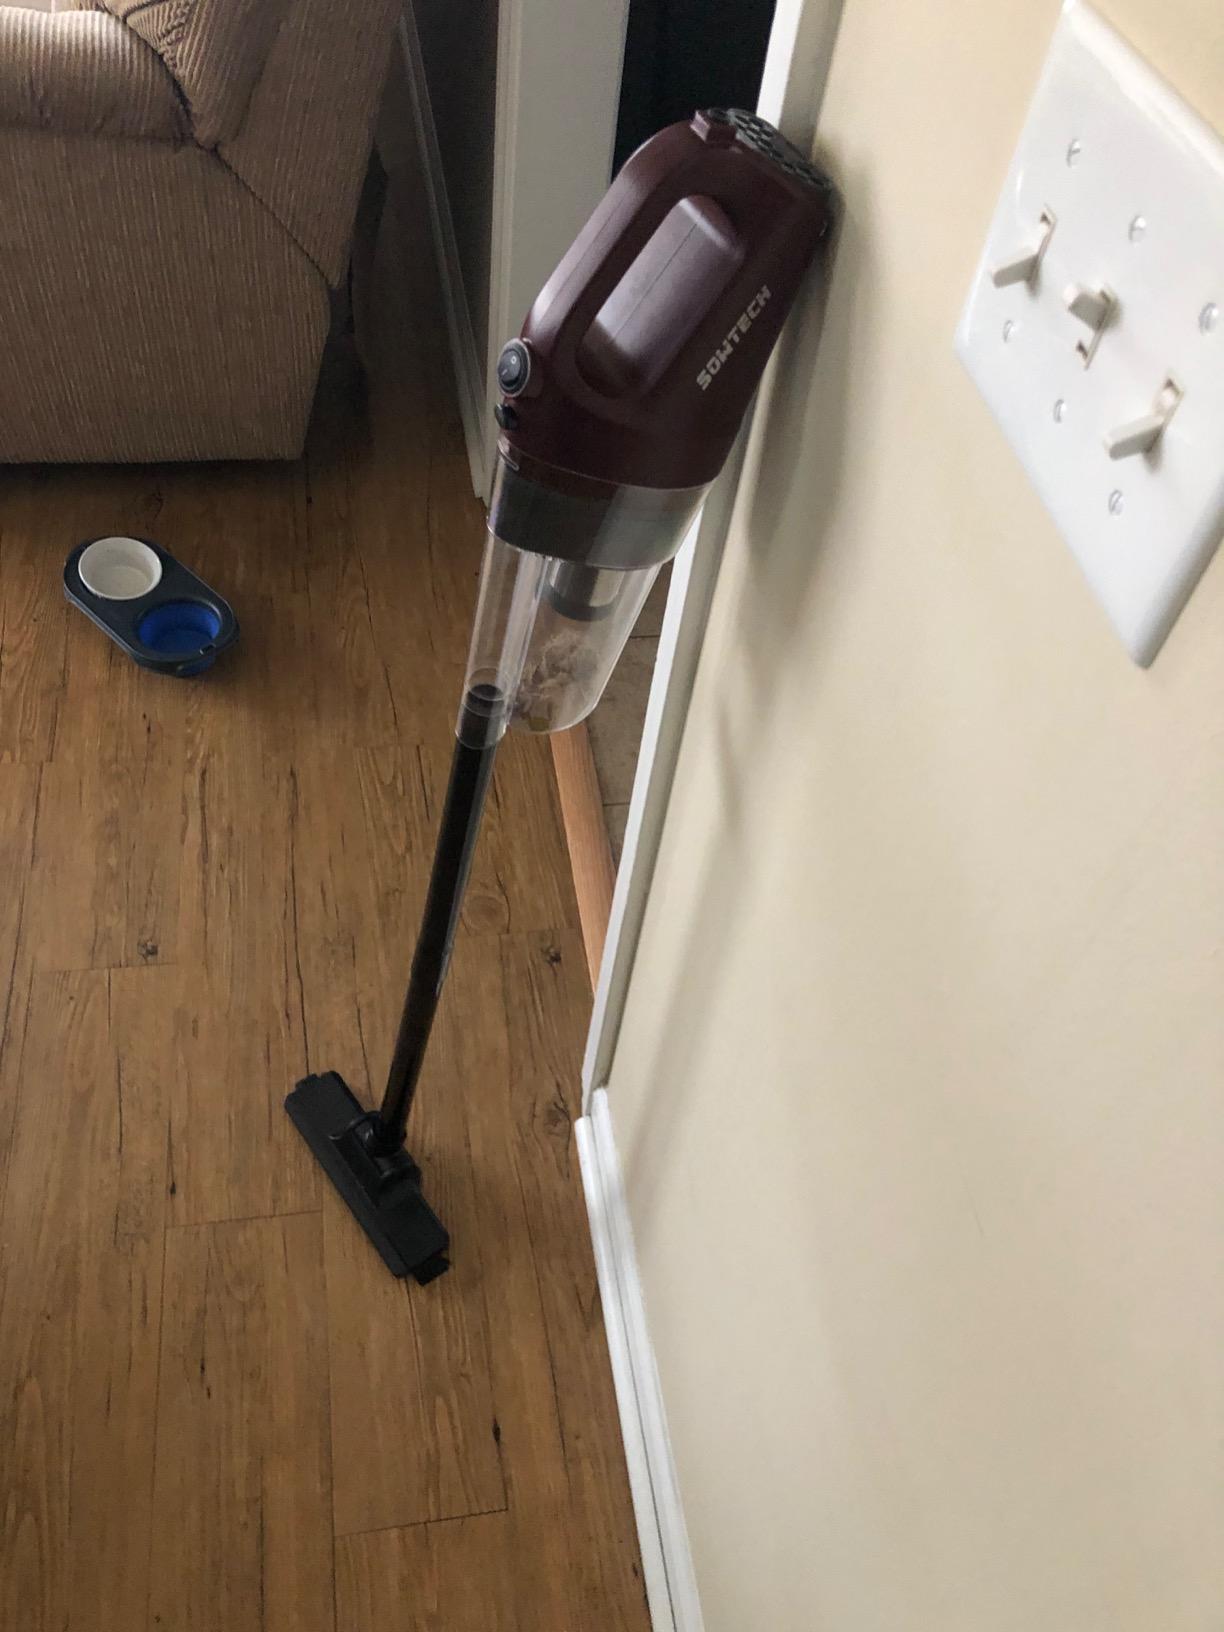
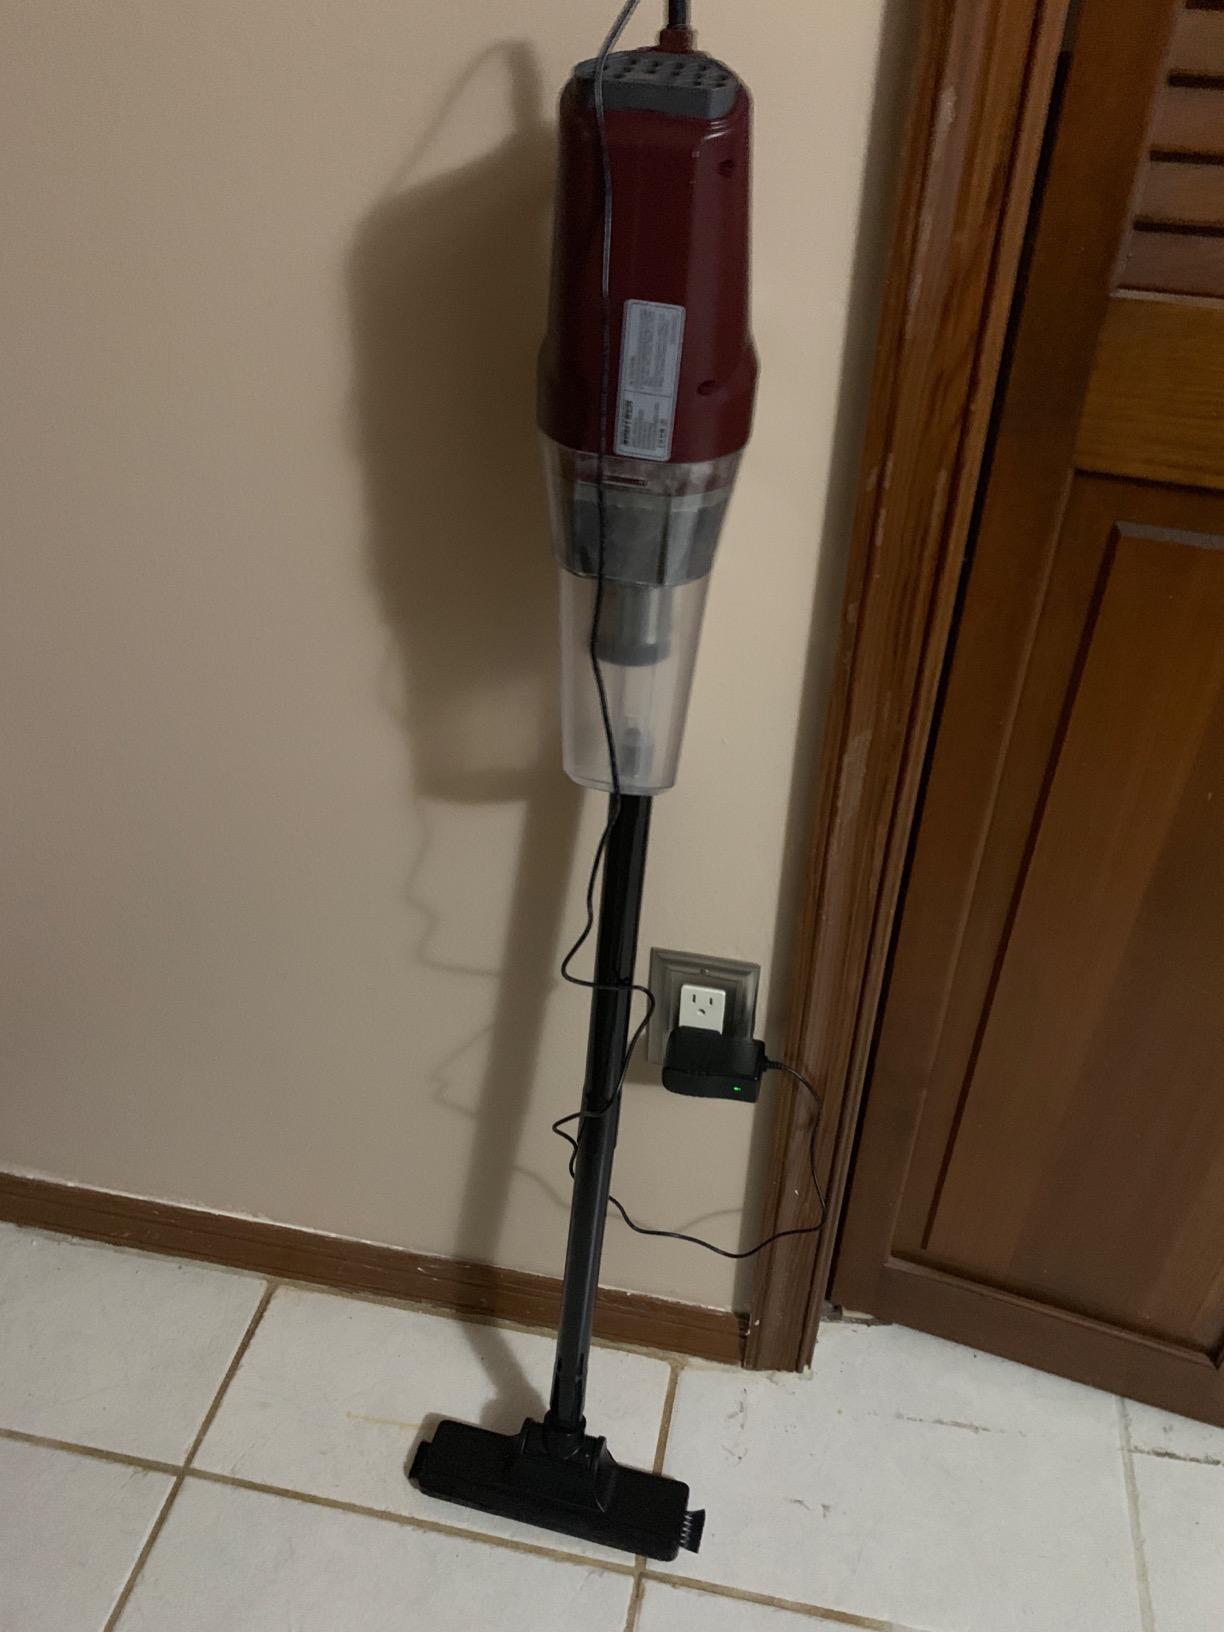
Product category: items_vacuum
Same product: yes